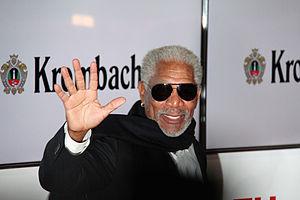
Morgan Freeman est un acteur, réalisateur et producteur de cinéma américain, né le 1ᵉʳ juin 1937 à Memphis.